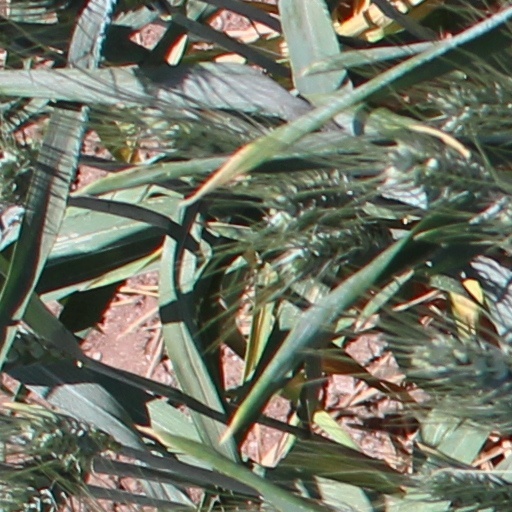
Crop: wheat